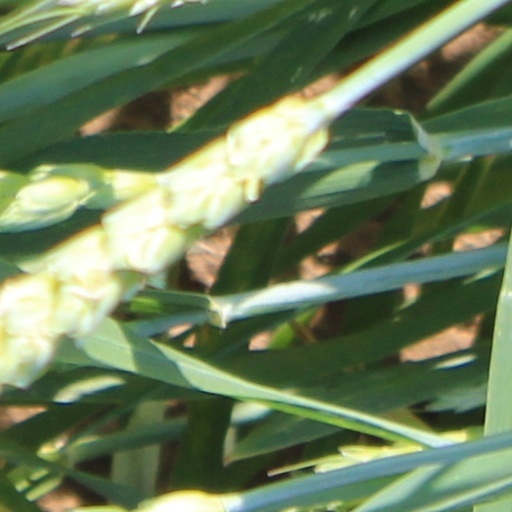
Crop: wheat